Skardu

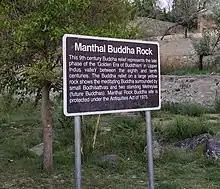
The Manthal Buddha History Board

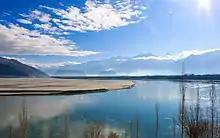
Skardu was founded around the year 1500 along the Indus River where it enters a broad valley at its confluence with the Shigar River

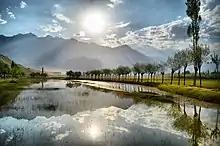
Skardu's Katpana Lake

The Skardu region was part of the cultural sphere of Buddhist Tibet as early as the founding of the Tibetan Empire under Songtsen Gampo in the mid 7th-century CE. Tibetan tantric scriptures were found all over Baltistan until about the 9th century. Given the region's close proximity, Skardu remained in contact with tribes near Kashgar, in what is now China's westernmost province of Xinjiang.